Battle of Shiloh

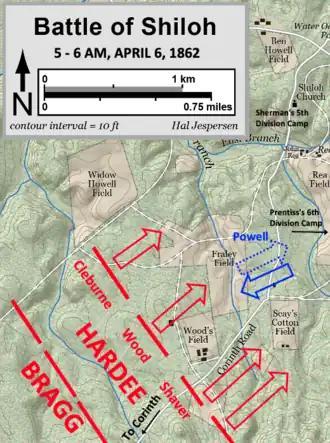
Map showing Union patrol finding large Confederate force at Fraley Field

The Confederate Third Brigade of Hardee's Third Corps was southwest of Powell's patrol. The brigade was commanded by Brigadier General S. A. M. Wood, and he had sent forward 280 skirmishers from Major Aaron B. Hardcastle's Third Mississippi Battalion. Hardcastle kept most of his men in the southeast corner of James J. Fraley's 40-acre (16 ha) cotton field, while two sets of pickets were positioned closer to the Union camps. Around 5:00am (April 6), Confederate pickets fired at Powell's men before returning to the battalion. When Powell advanced within of Hardcastle's main force, the Confederates opened fire. The battle began with these two small forces fighting for over an hour.